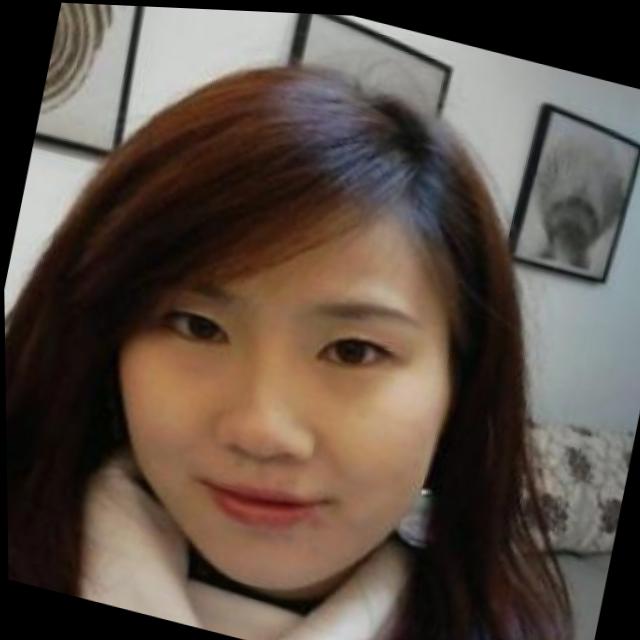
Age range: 21-44